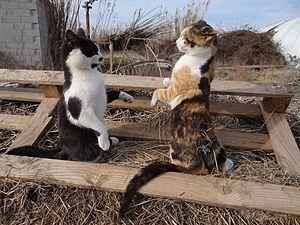
Combat de chats... pause
En éthologie, le territoire est l'aire sociographique qu'un animal d'une espèce particulière défend systématiquement contre les individus de sa propre espèce ou d'une autre. Les animaux qui agissent ainsi sont qualifiés de territoriaux.